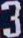
Number: 3